Special Purpose Marine Air-Ground Task Force – Crisis Response – Central Command

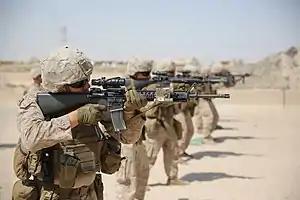
Marines from the 3rd Battalion, 7th Marines during a training exercise undertaken while assigned to the Special Purpose Marine Air-Ground Task Force – Crisis Response – Central Command in March 2015

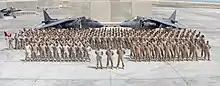
Group photo of personnel from Marine Attack Squadron 211 while deployed in support of the Special Purpose Marine Air-Ground Task Force – Crisis Response – Central Command in April 2015

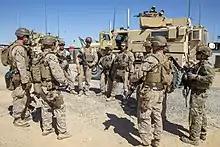
Marines from 2nd Battalion, 5th Marines assigned to the Special Purpose Marine Air-Ground Task Force – Crisis Response – Central Command and Army soldiers with 2nd Brigade Combat Team, 82nd Airborne Division discuss plans prior to a joint patrol in Syria in August 2020

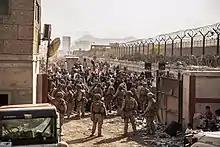
SP-MAGTF-CR-CC personnel at Hamid Karzai International Airport during the 2021 Kabul airlift

The rotations were made up of four elements, Command Element (CE), Ground Combat Element (GCE), Logistics Combat Element (LCE) and the Aviation Combat Element (ACE)